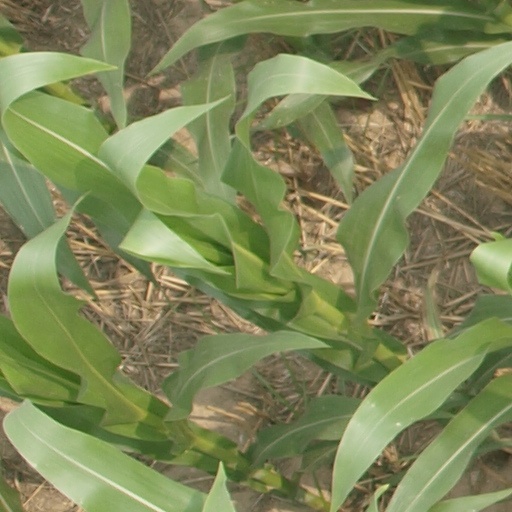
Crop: maize; corn